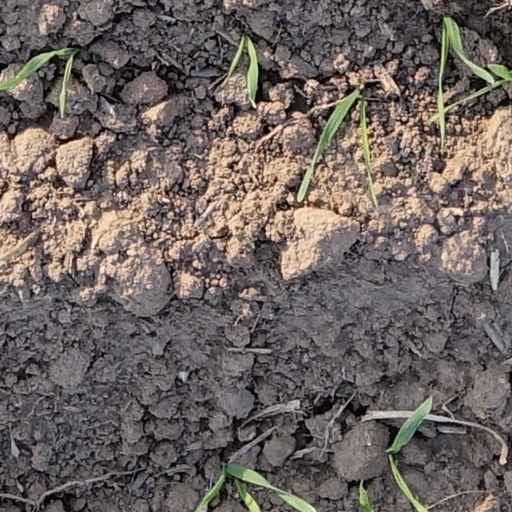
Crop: wheat